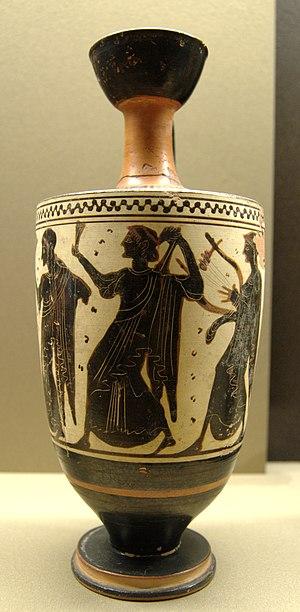
Apollon et les Muses (?). Lécythe attique à fond blanc.